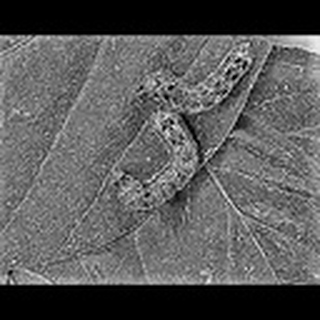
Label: cotton_army_worm